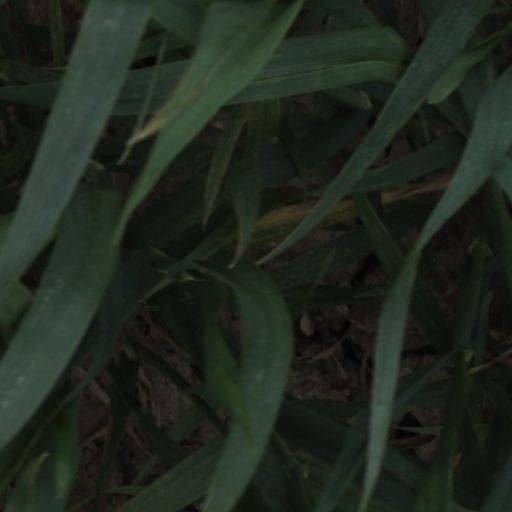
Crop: wheat